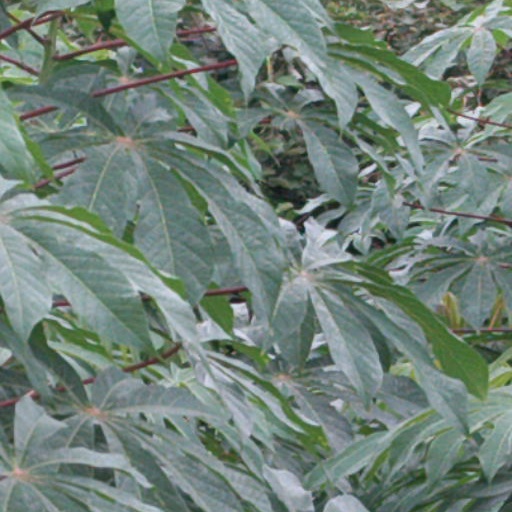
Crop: cassava